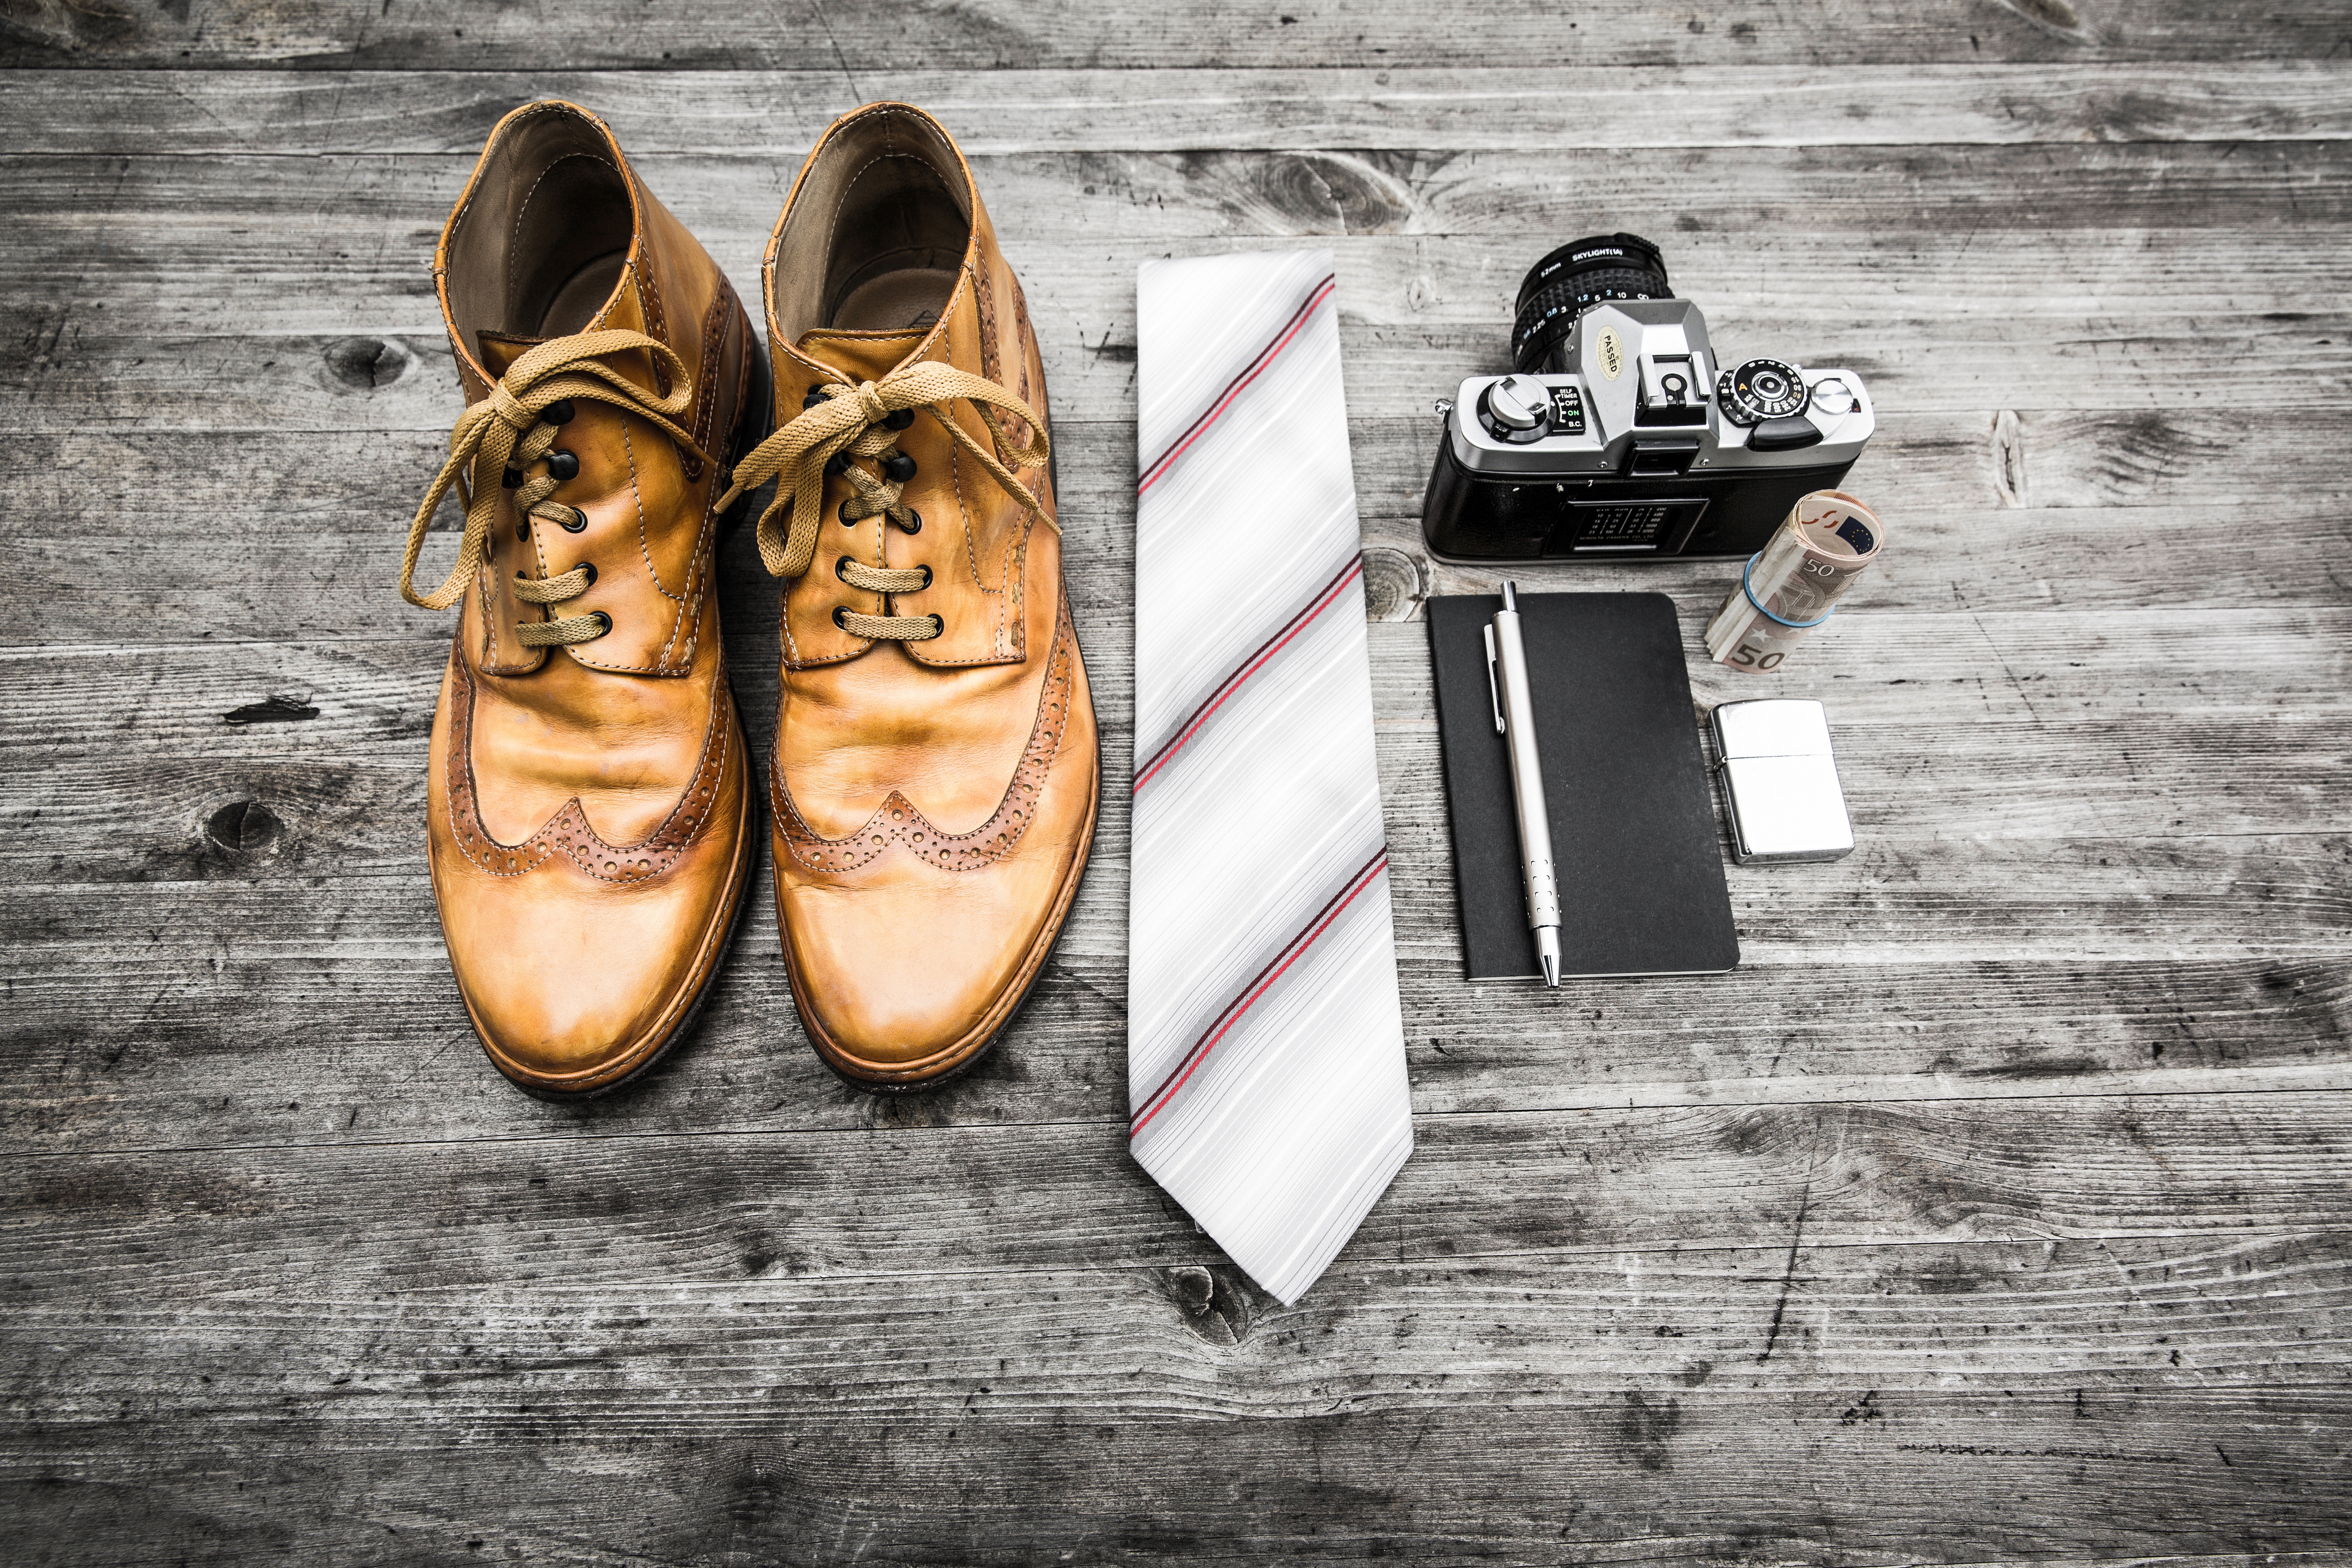
footwear, shoe, brown, fashion, still life photography, font, Plimsoll shoe, photography, wood, oxford shoe, fashion accessory, leather, brand, style, athletic shoe